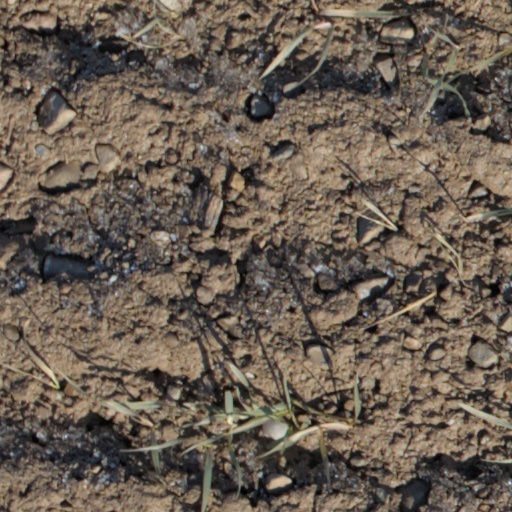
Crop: wheat